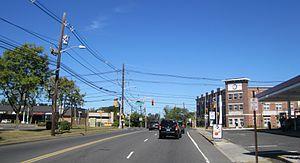
Franklin Township est un township américain situé dans le comté de Somerset au New Jersey.